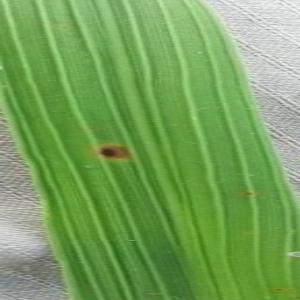
Disease: Brownspot